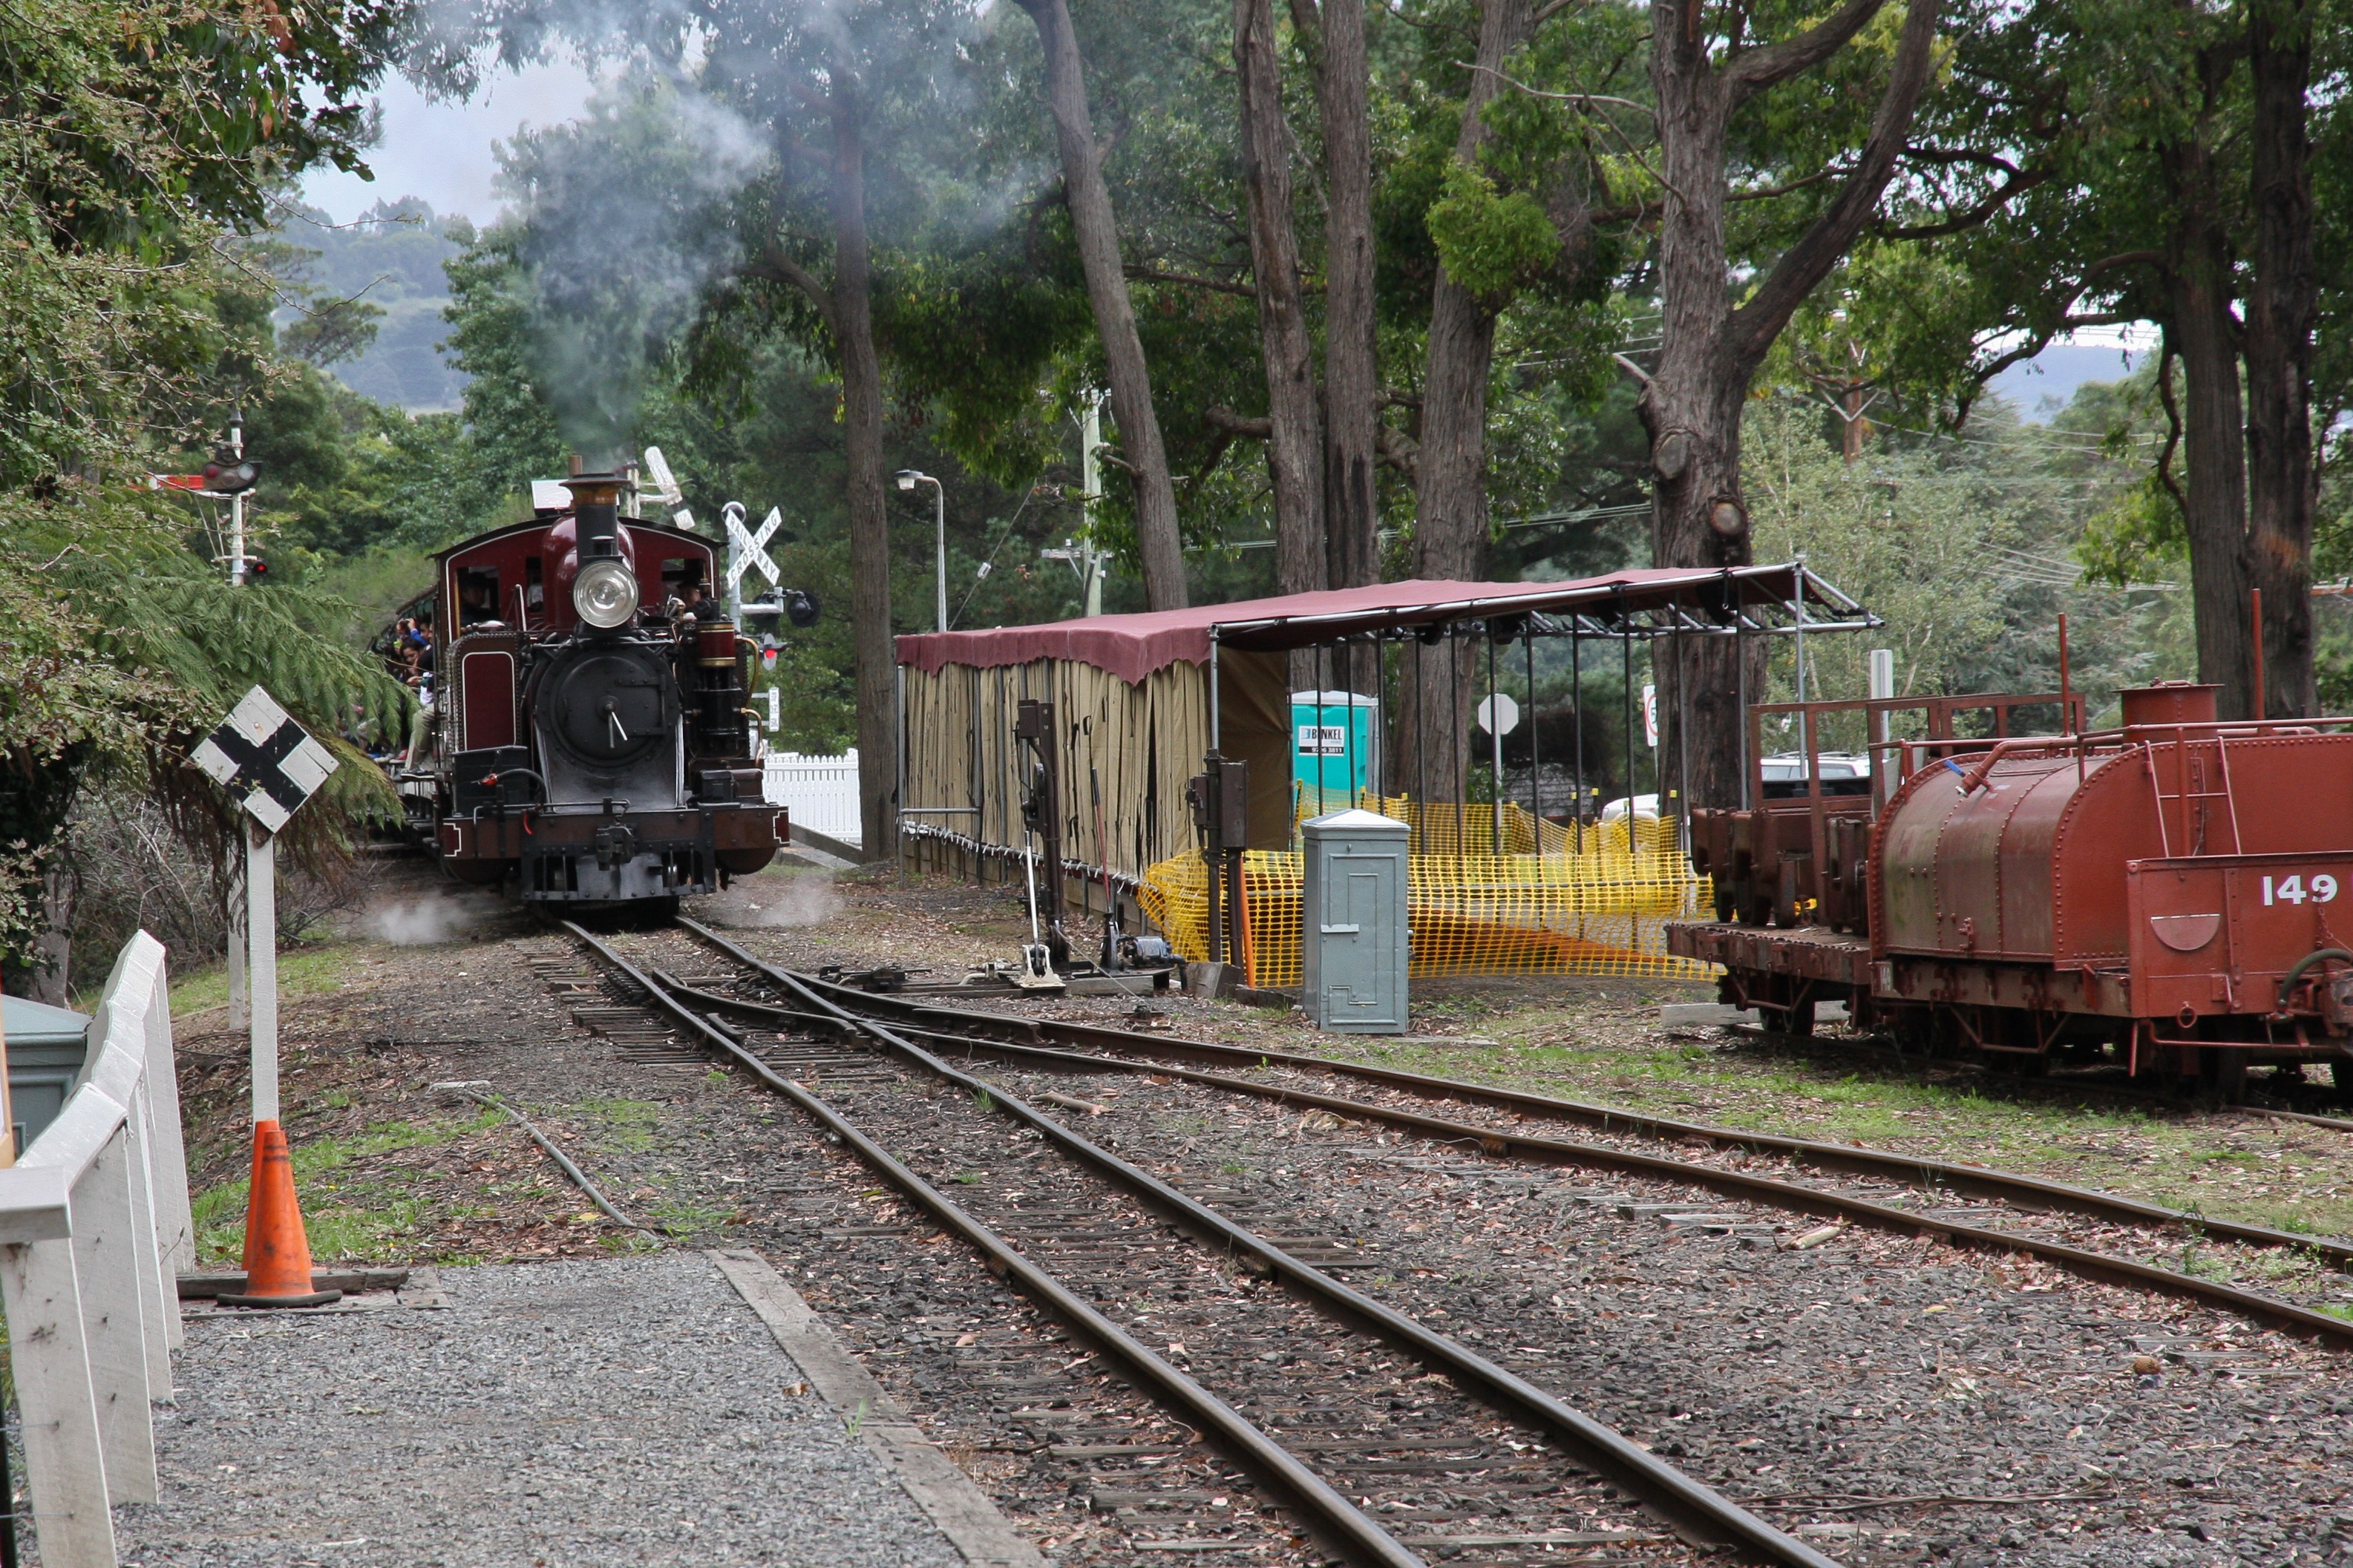
track, railway, railroad, steam, rail, train, smoke, transport, vehicle, locomotive, steam engine, train tracks, rail transport, land vehicle, rolling stock, railroad car